Iowa-Des Moines National Bank Building

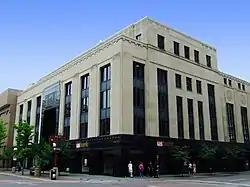

The Iowa-Des Moines National Bank Building, also known as the Valley National Bank Building and U.S. Bank, is a historic building located in downtown Des Moines, Iowa, United States. Designed by the prominent Des Moines architectural firm of Proudfoot, Rawson, Souers & Thomas, it was designed to be a 21- or 22-story building. It is one of the few downtown commercial buildings built in the Art Deco style. It is also thought to be one of the first bank buildings to put the banking room on the second floor while placing retail space on the first floor. Given its location in an area dominated by retail this made sense. This location had a bank on it since 1882 when the Des Moines National Bank built here. The present building was the result when Des Moines National Bank merged with Iowa National Bank and Des Moines Savings Bank and Trust Company in 1929. The original design for the building was a five-story base and a set-back rental office tower on top of it. The base was begun in 1931 and completed a year later. The building is composed of black polished granite on the first floor and the upper floors are Bedford stone. There is a recessed entrance in the center bay of the main facade. The fifth floor was meant to be the base of the office tower that was never built.